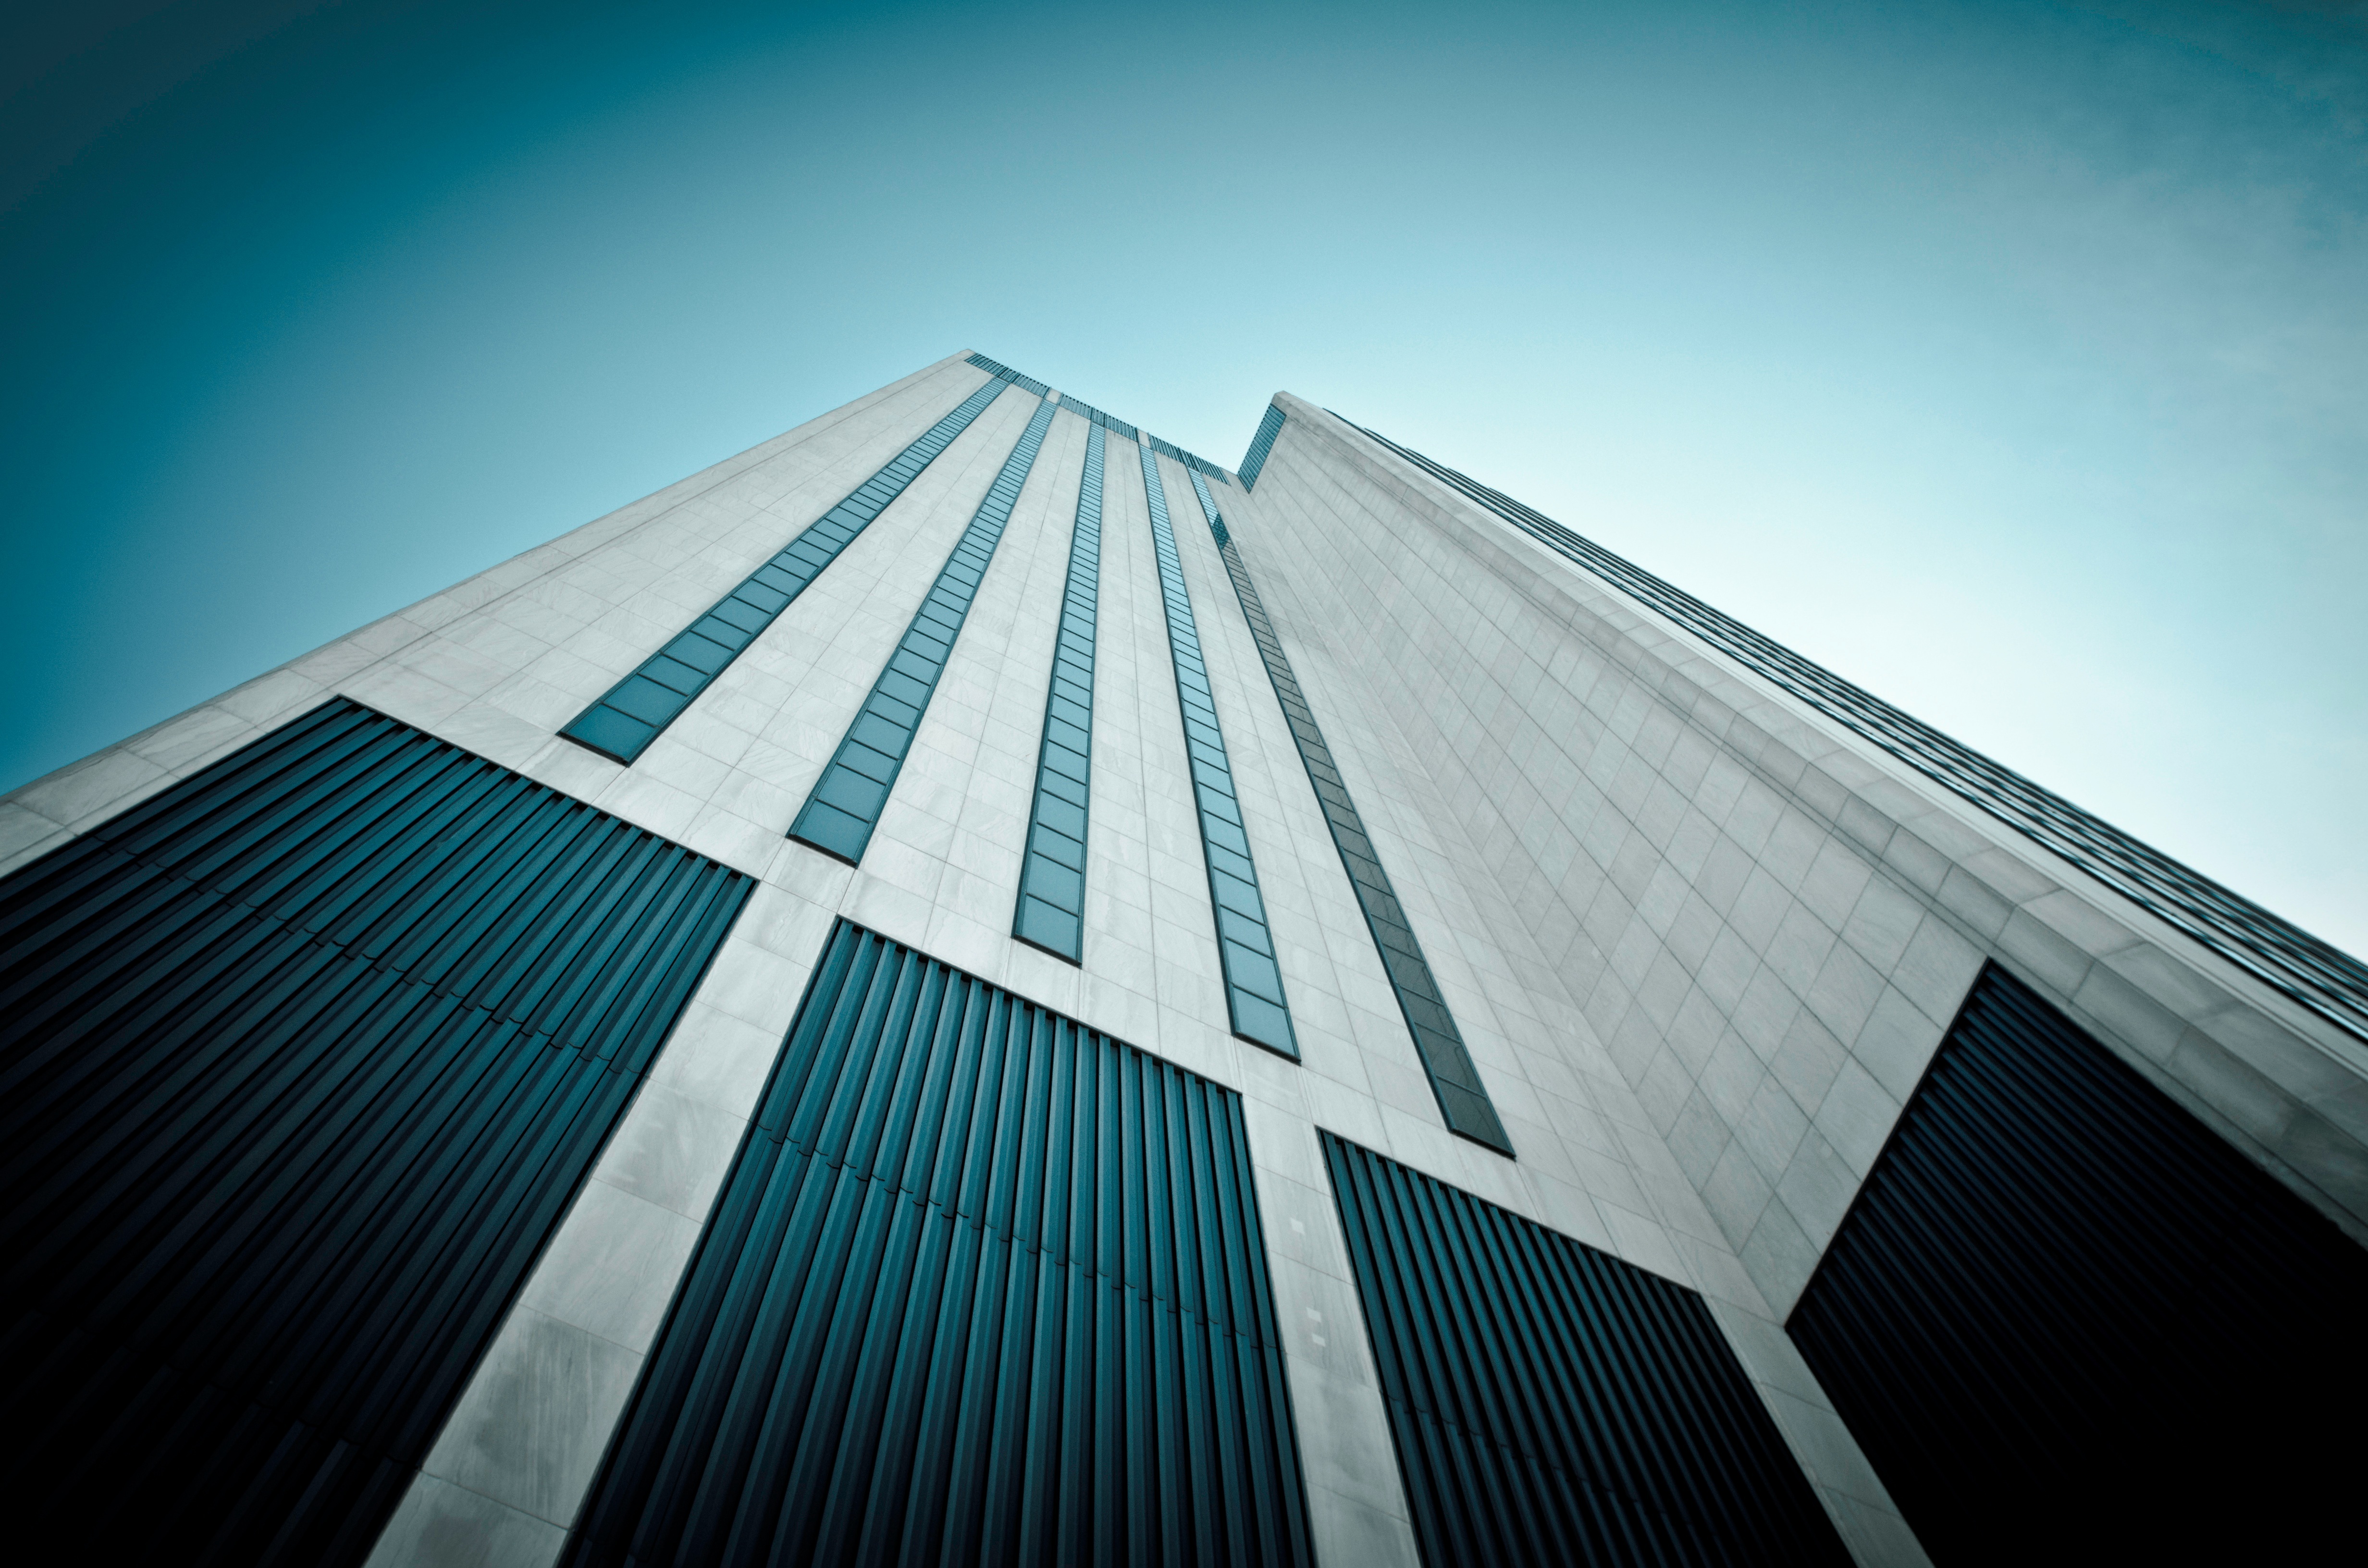
light, architecture, structure, sky, sunlight, building, skyscraper, new york, line, reflection, high, tower, landmark, facade, blue, exterior, tower block, high rise, looking up, symmetry, shape, daylighting, business building, atmosphere of earth